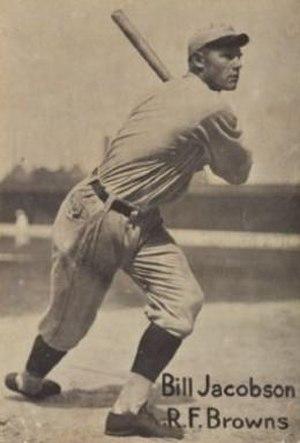
William Chester Jacobson, dit Baby Doll Jacobson, est un joueur de baseball américain né le 16 août 1890 et mort le 16 janvier 1977. Joueur de champ extérieur, il a joué 11 saisons dans les ligues majeures de baseball nord-américaines, ayant effectué la majeure partie de sa carrière avec les Browns de Saint-Louis, entre les années 1915 et 1927. Il a également joué pour les Tigers de Détroit en 1915, Red Sox de Boston en 1926 et 1927, les Indians de Cleveland et les Athletics de Philadelphie en 1927.